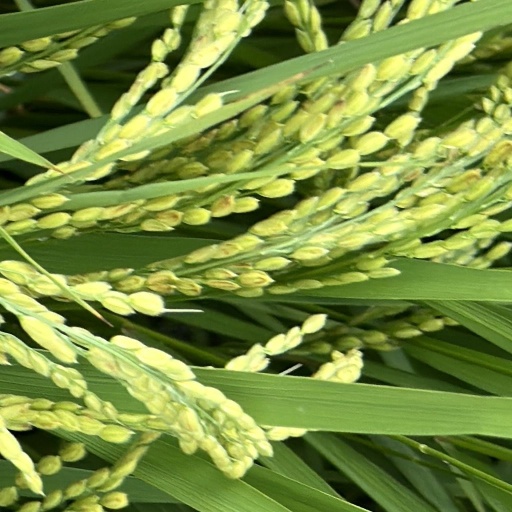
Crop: rice